Cesair

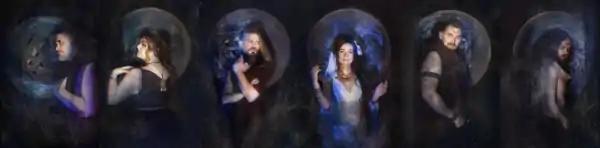

Band members Sophie Zaaijer and Fieke van den Hurk appear as guest musicians on the Leaves' Eyes' album "King of Kings"